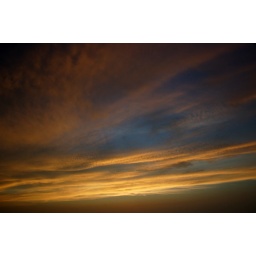
These thin clouds allowed the blue sky up above to come through. Nice effect.